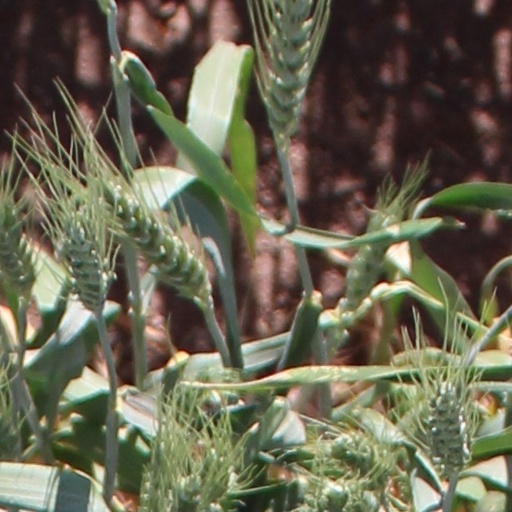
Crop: wheat